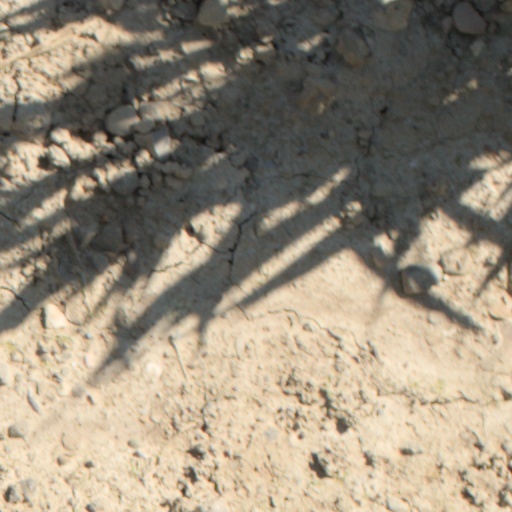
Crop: wheat